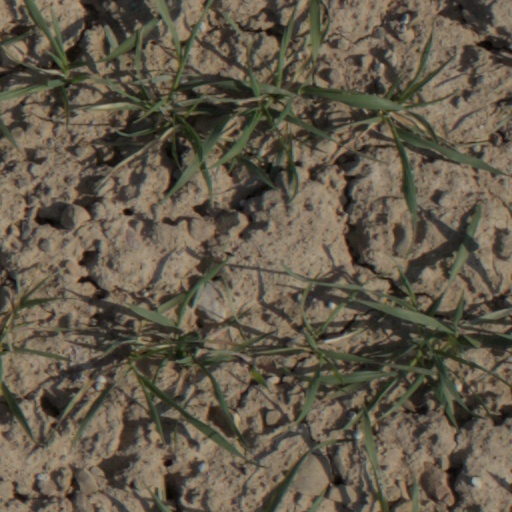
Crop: wheat